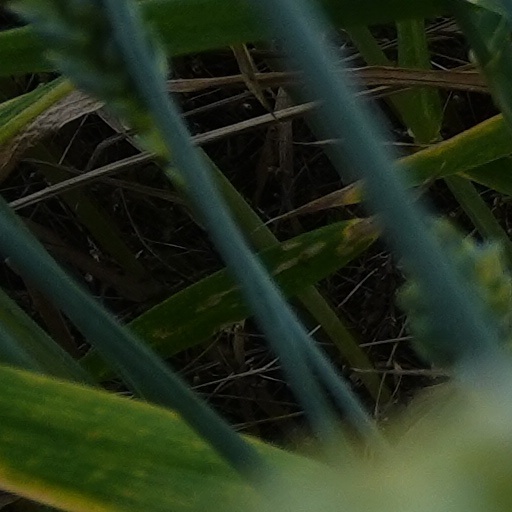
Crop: wheat